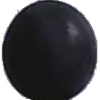
Label: Grape Blue 1